Caxton and Arrington Rural District

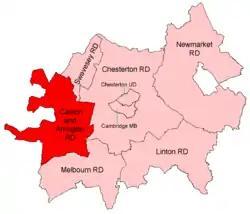
Position within Cambridgeshire

Caxton and Arrington was a rural district in Cambridgeshire, England, from 1894 to 1934.